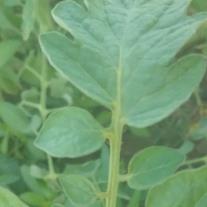
Crop: Tomato
Condition: healthy-leaf